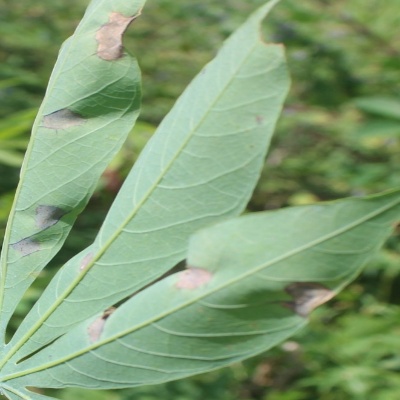
Crop: Cassava
Condition: bacterial blight